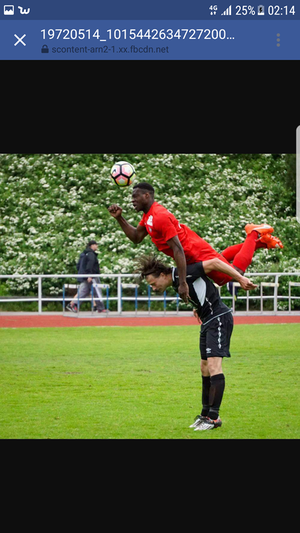
Good Jump